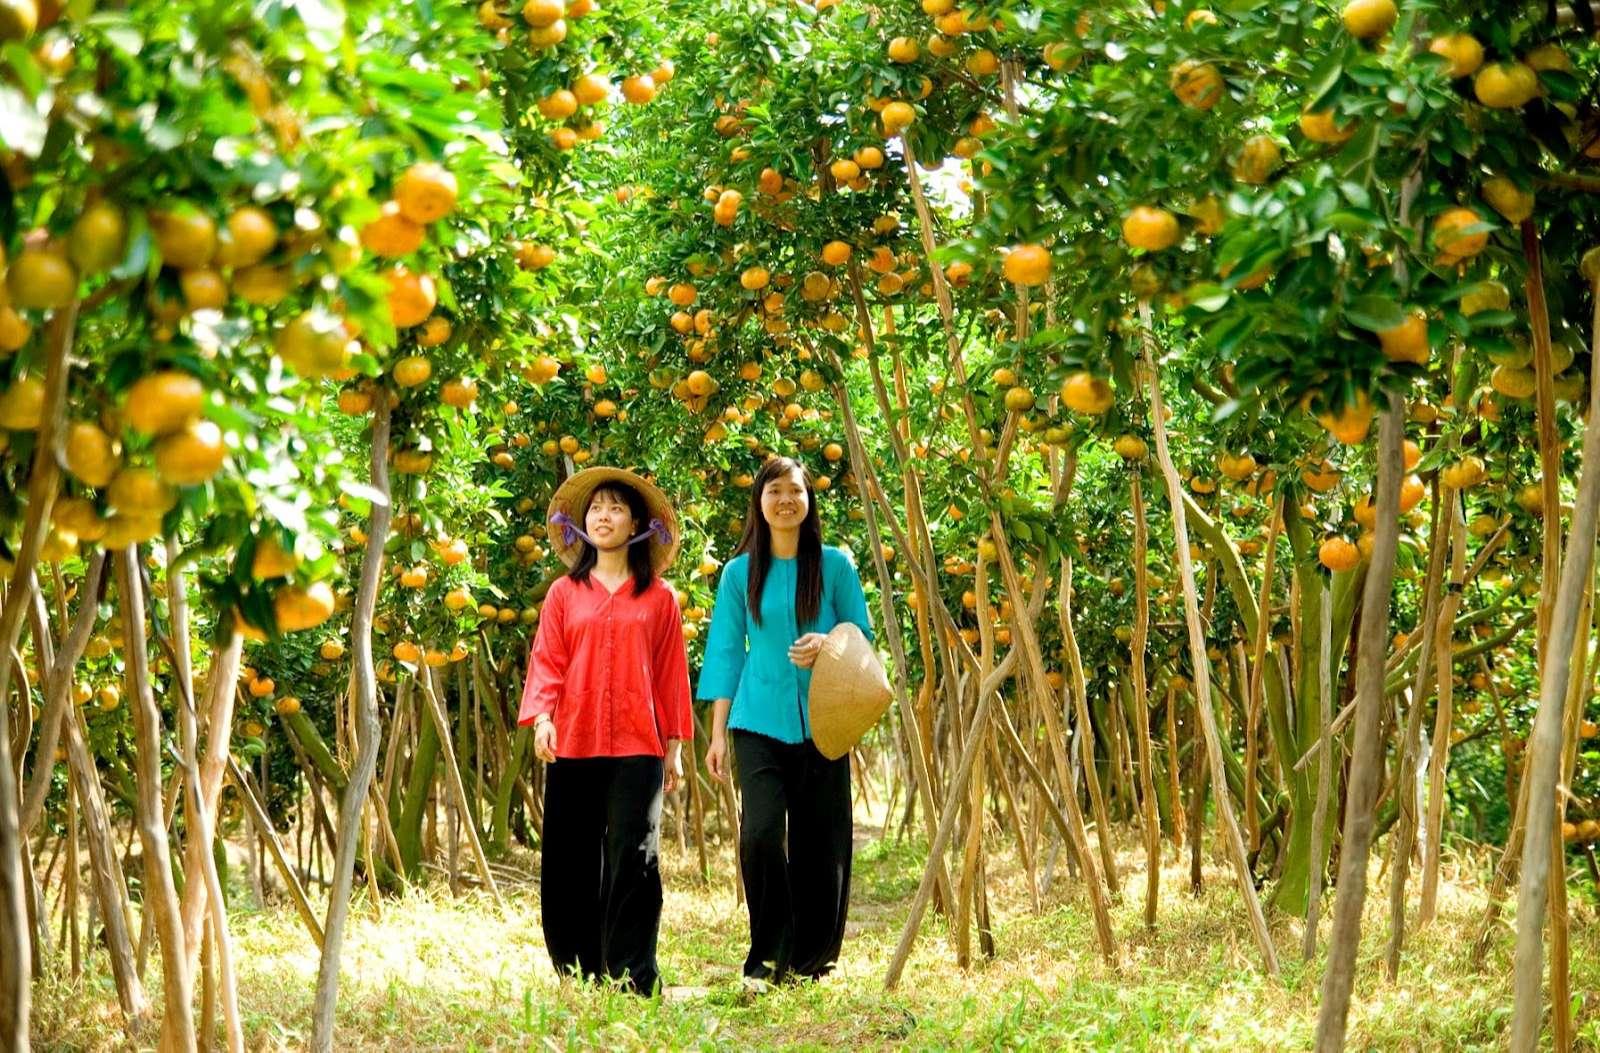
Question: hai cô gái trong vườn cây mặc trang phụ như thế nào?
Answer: áo bà ba